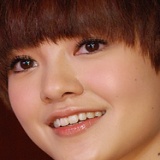
diễn viên Quách Thái Khiết